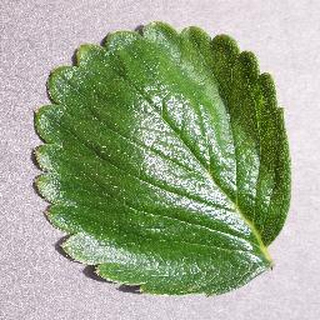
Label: healthy_strawberry